Design for the environment

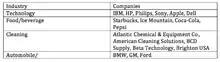
Designfortheenvironment Fig3

Besides these large brand names there are several other consumer product companies in the DfE program this including: